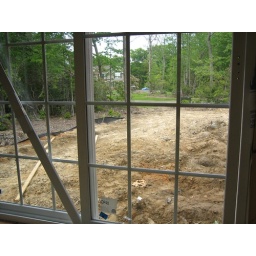
Sunroom, looking through the sliding glass door to the side yard and the neighbors' house in the background.